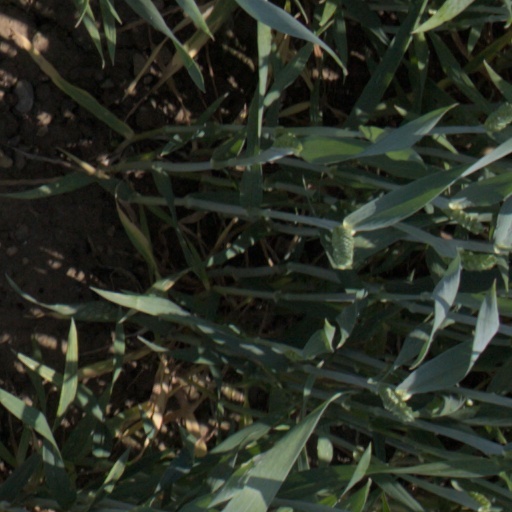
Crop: wheat